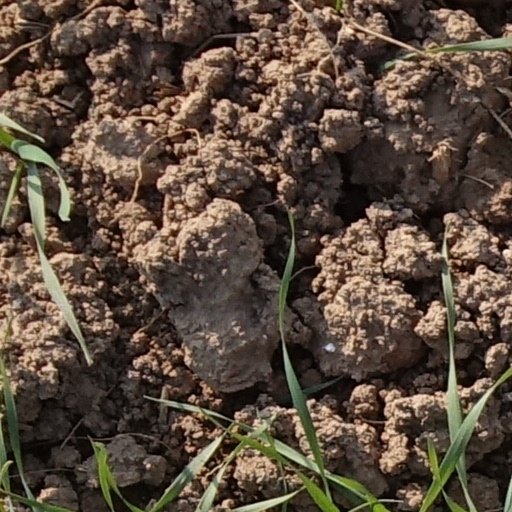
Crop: wheat